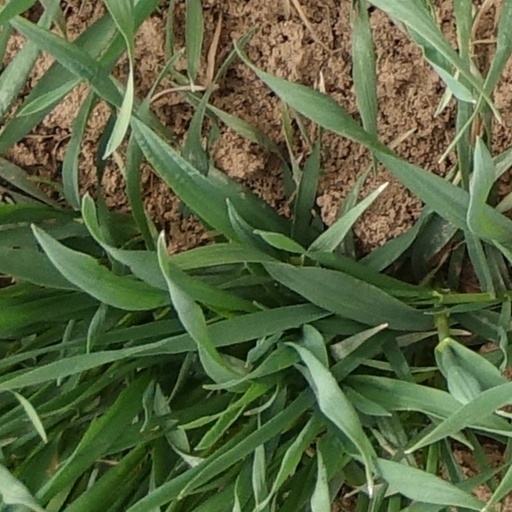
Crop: wheat